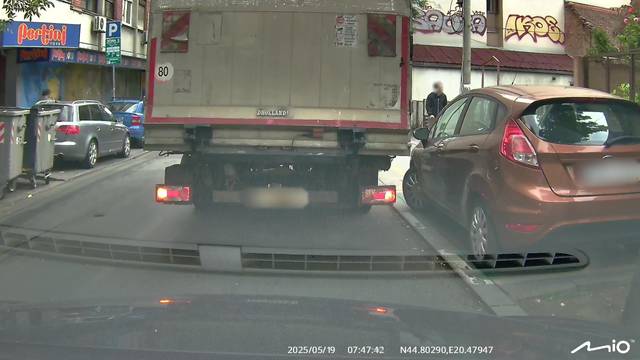
Region: Serbia
Coordinates: 44.803, 20.479